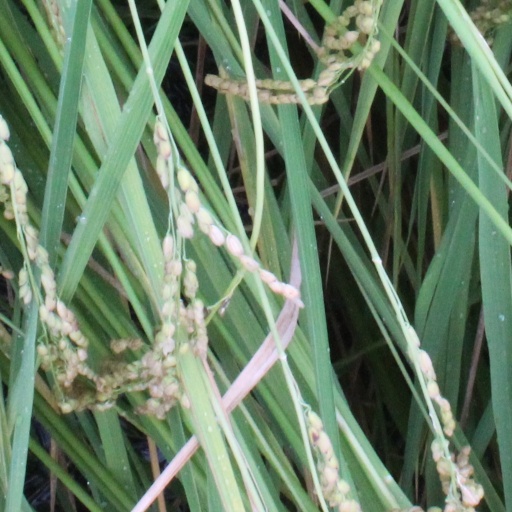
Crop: rice